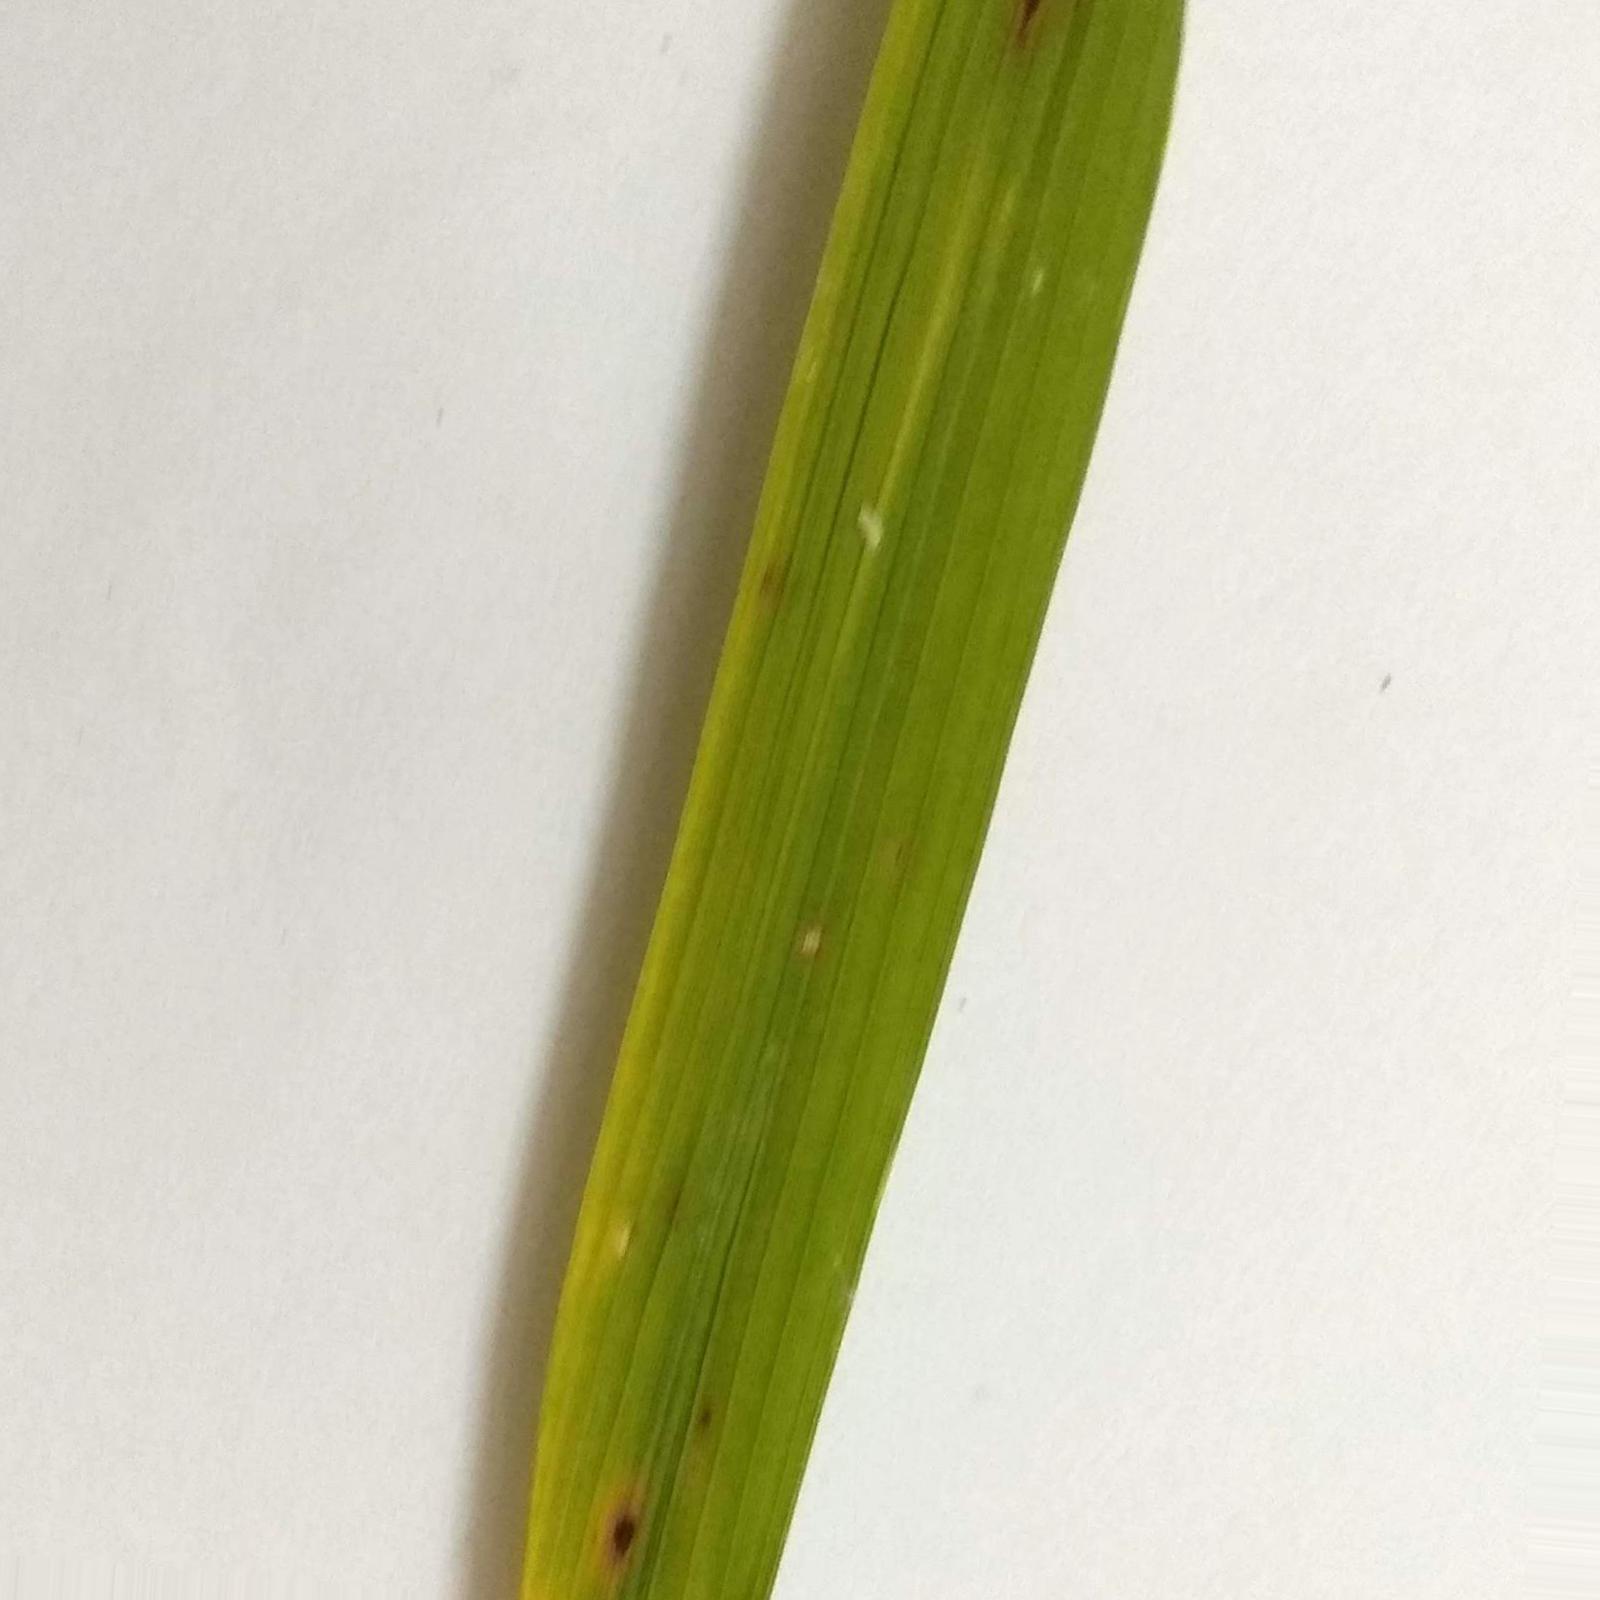
Nhãn: Bệnh Đốm Nâu ( Brown spot )